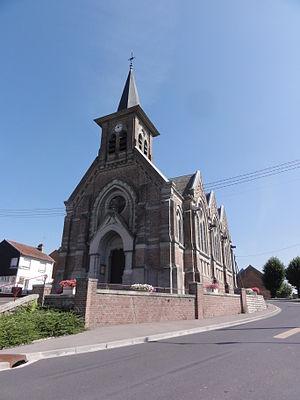
Thenelles est une commune française située dans le département de l'Aisne, en région Hauts-de-France.